Abdirahim Ali Ismail

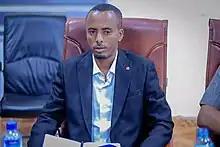

Abdirahim Ali Ismail Farah, nicknamed Qase is a Somali politician, and the current Mayor of Las Anod, the capital and the largest city of Sool region of Somalia since 20 June 2021. He succeeded Abdiaziz Hussein Hassan on 20 June 2021, after the 2021 local municipal elections.